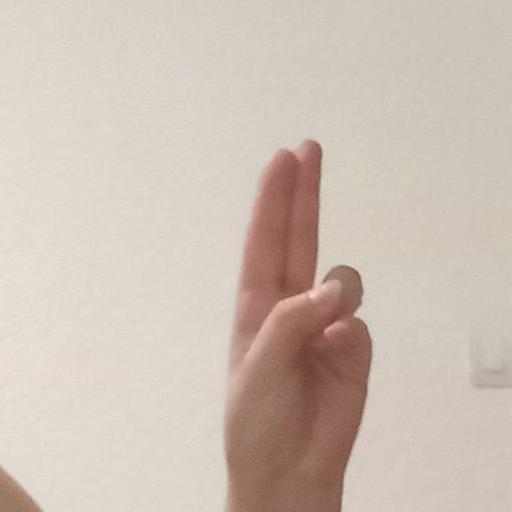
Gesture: two_up